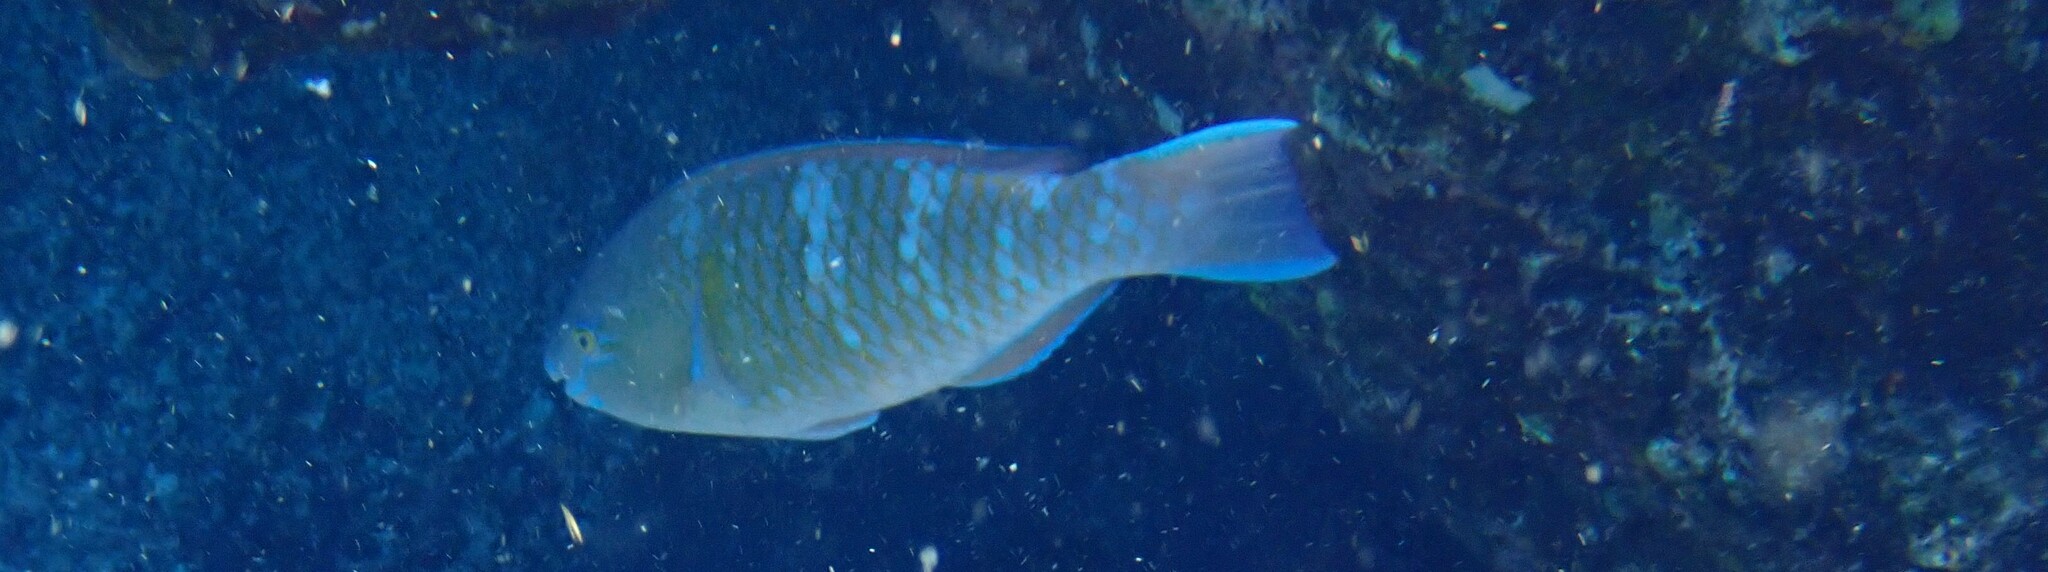
Scarus ghobban (Blue-barred Parrotfish)